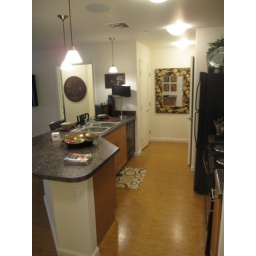
Open kitchens so you can cook and watch TV on the flat screen that is included in the aparments